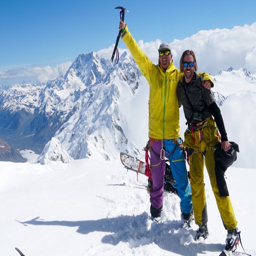
person on the summit of geologist in the background